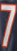
Number: 7